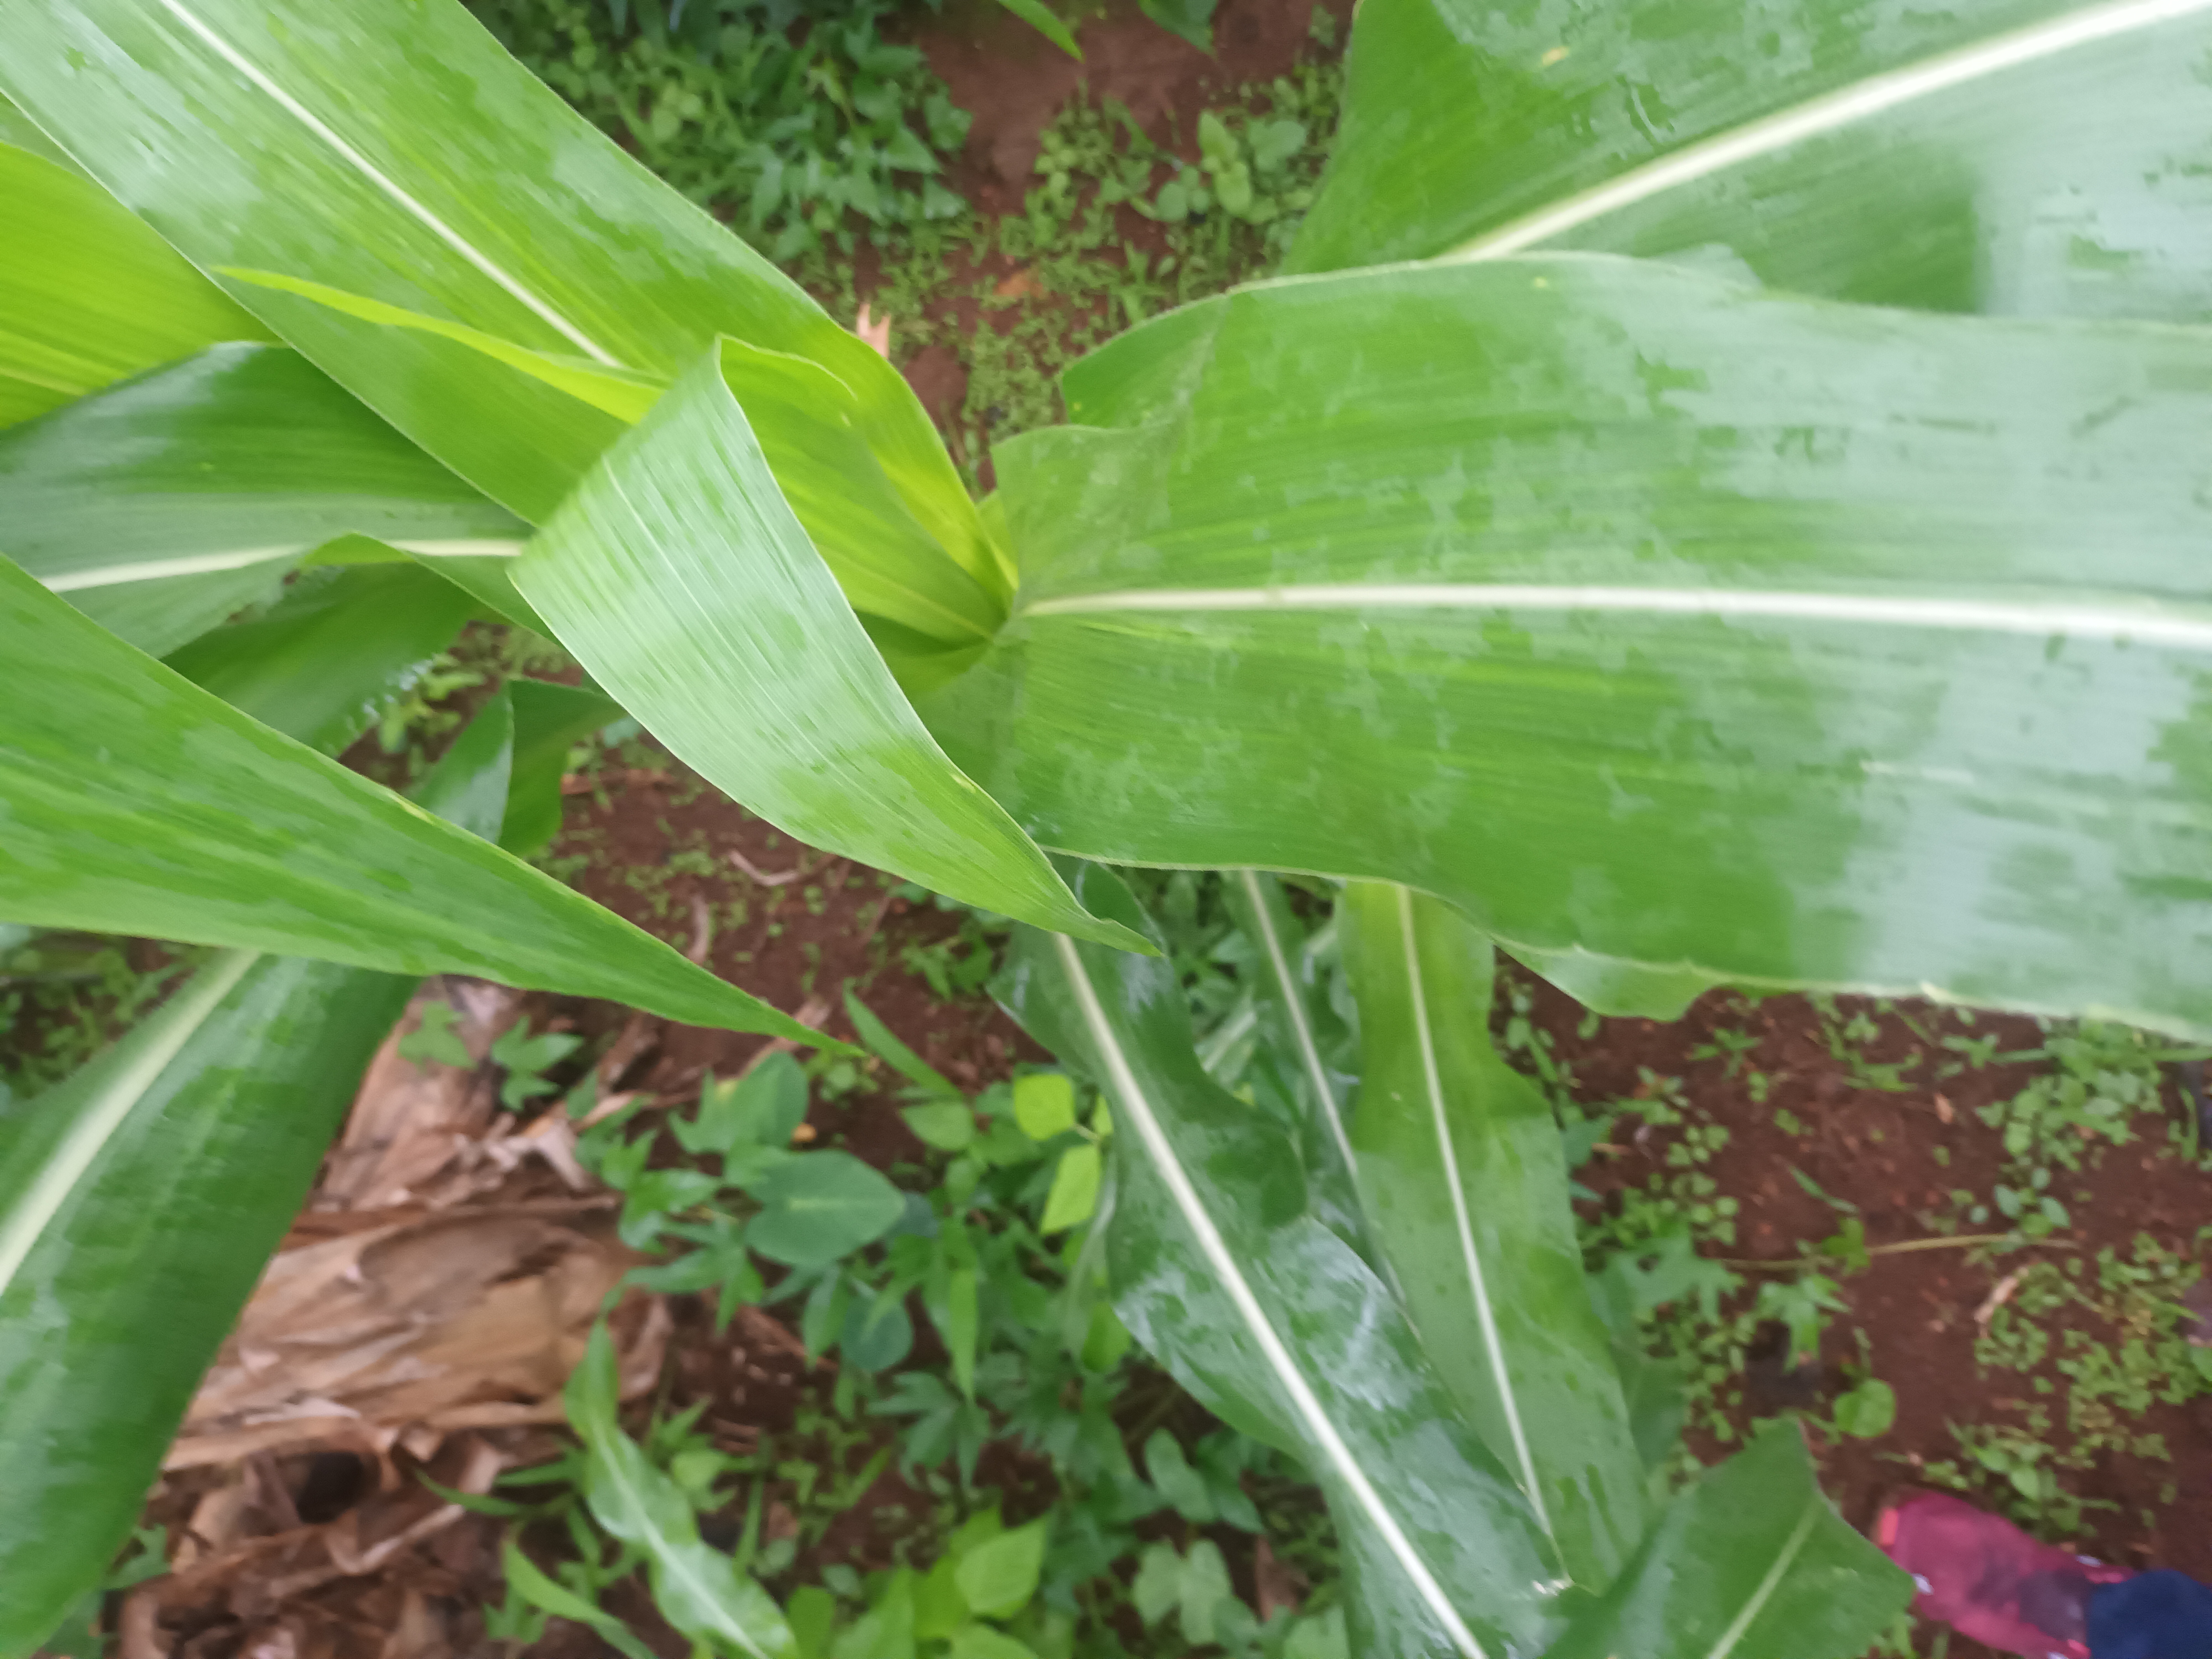
Label: healthy